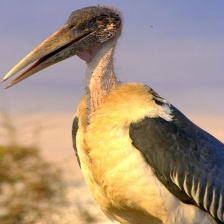
Species: LESSER ADJUTANT
Scientific name: LEPTOPTILOS JAVANICUS
ImageNet parent category: white_stork